Open collector

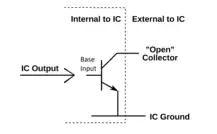
NPN open collector output schematic. A signal from an IC's internal function is applied as the base input for a NPN BJT transistor, which controls the transistor's switching to the IC's ground. The external output is the transistor's collector.

An open collector output processes an IC's output through the base of an internal bipolar junction transistor (BJT), whose collector is exposed as the external output pin.